US-led intervention in Iraq (2014–2021)

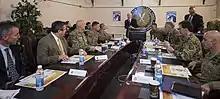
U.S. Secretary of Defense James Mattis during his visit to Iraq, 20 February 2017

On 28 September, "The New York Times" reported that U.S. officials said President Obama had authorized the sending of an additional 600 U.S. troops to Iraq to assist Iraqi forces in the upcoming battle to retake Mosul from IS.